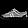
Label: Sneaker